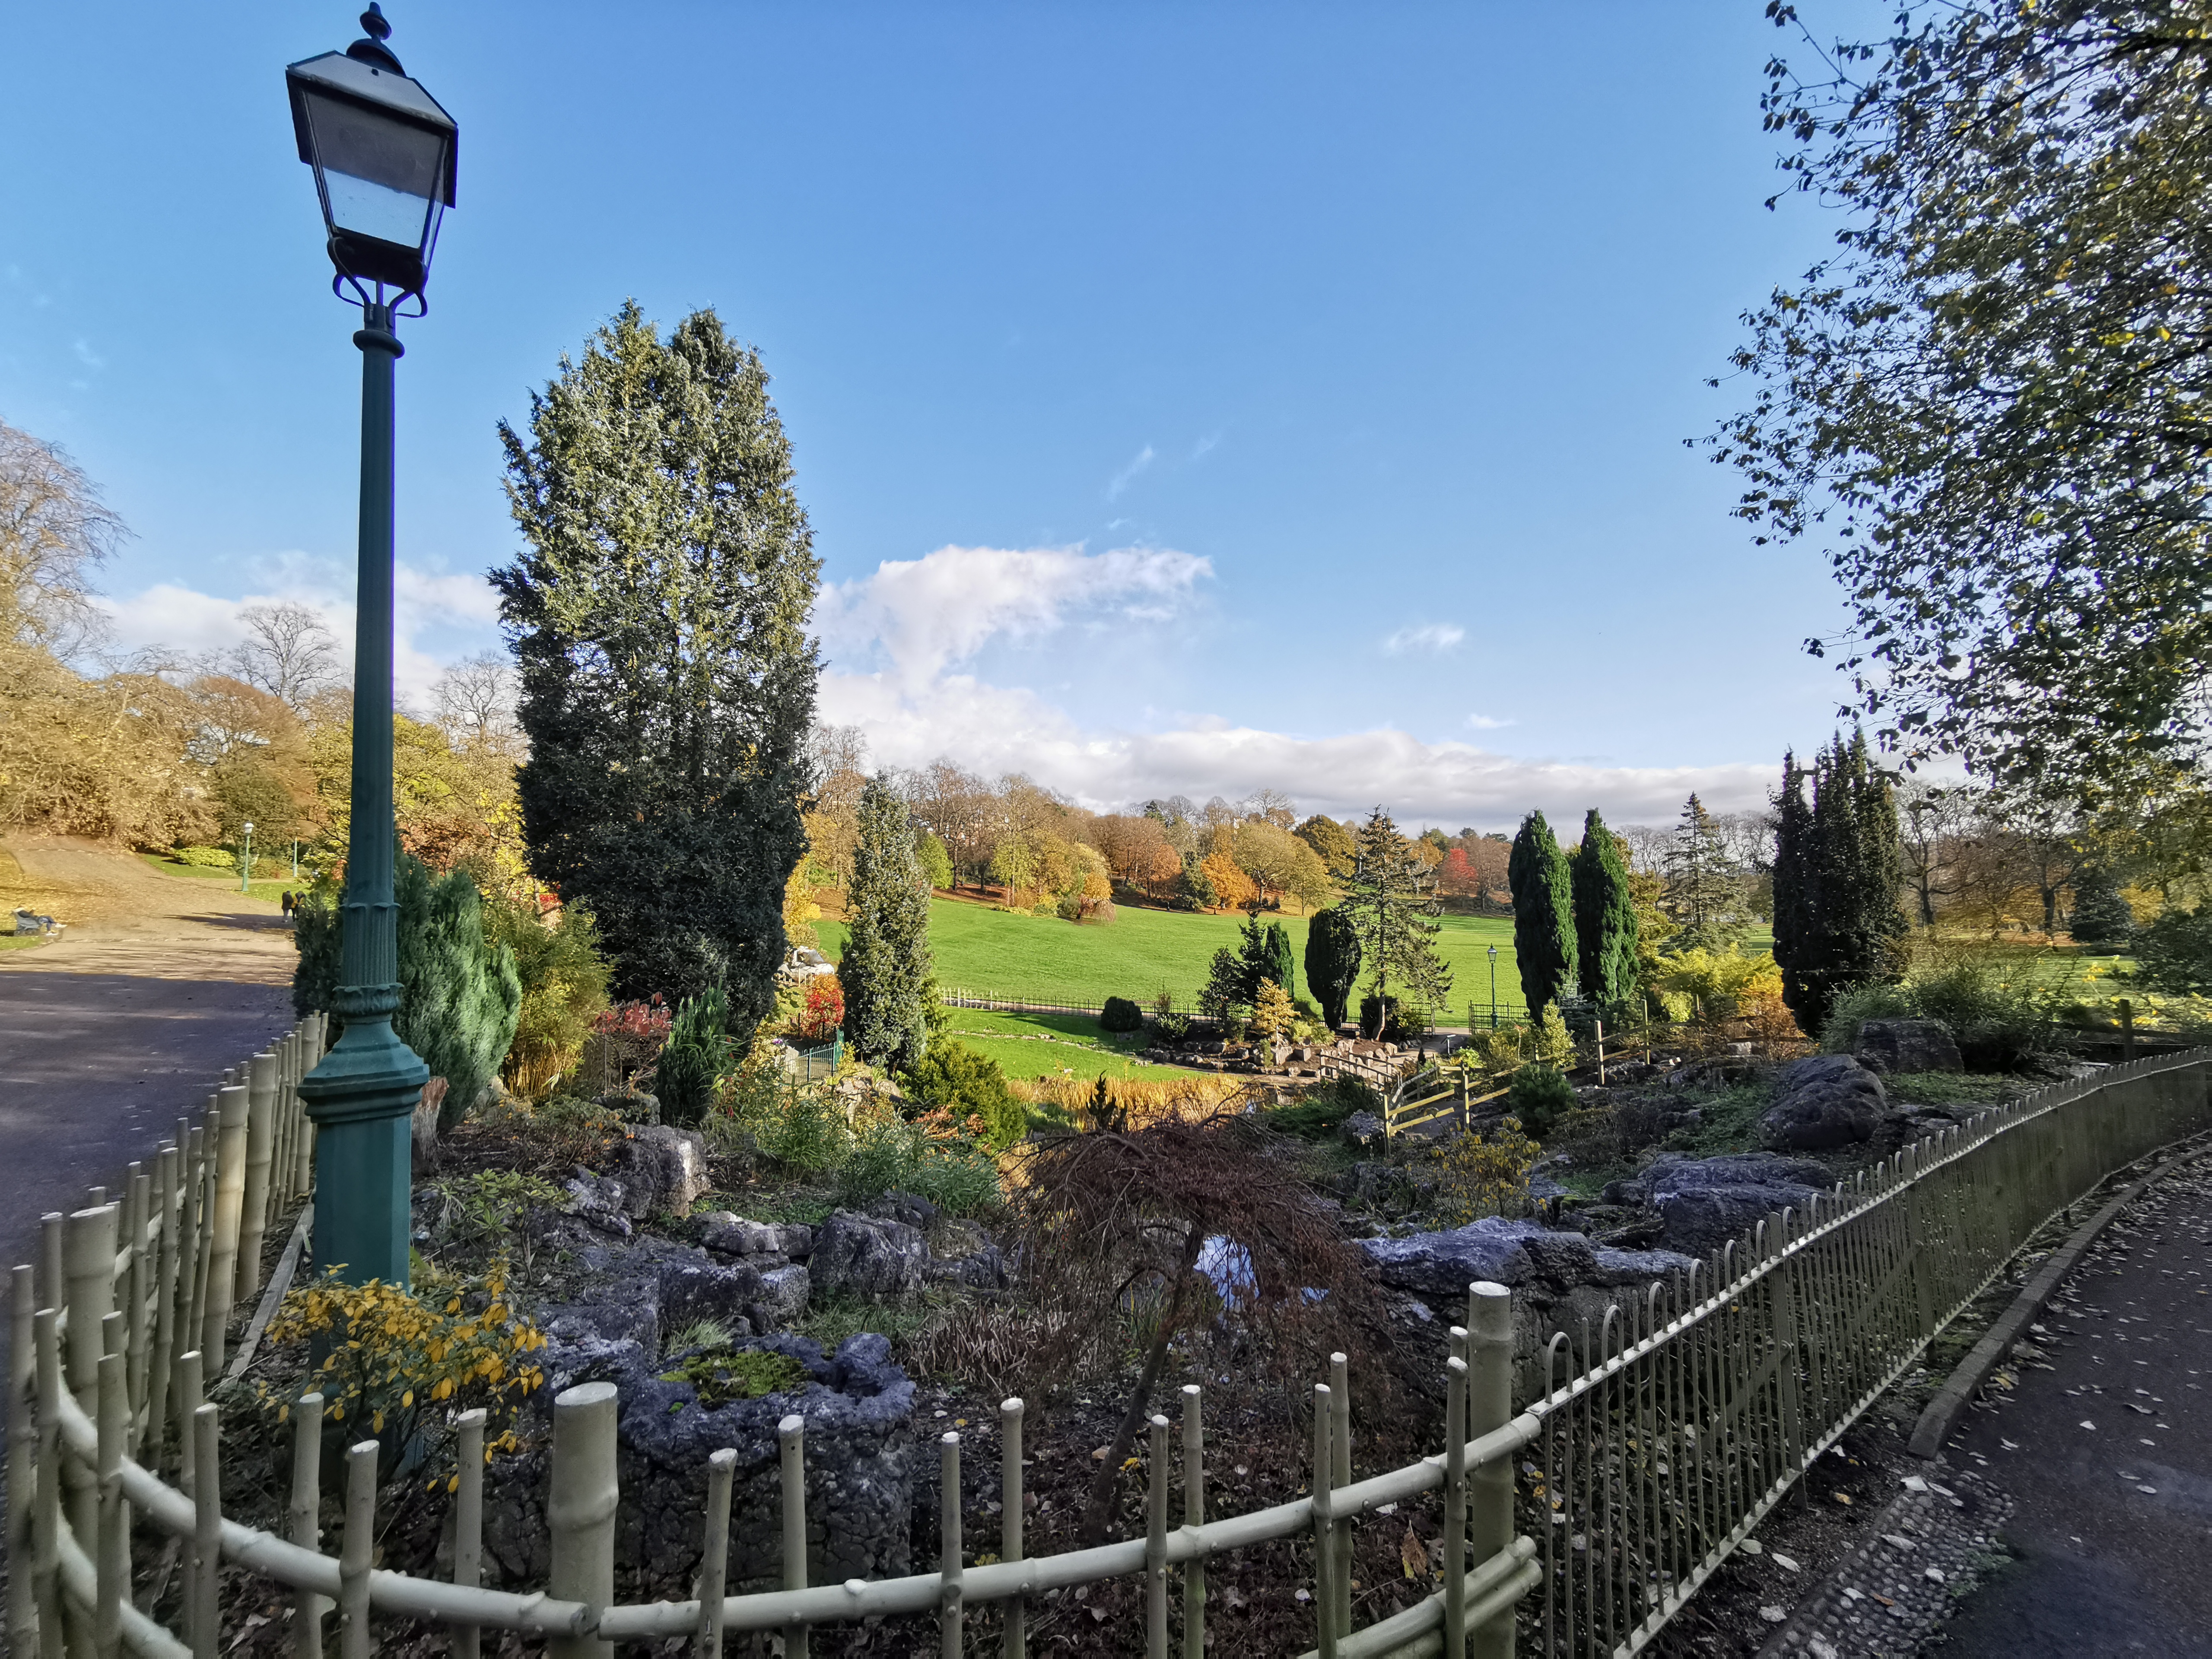
japanese, garden, sky, natural landscape, tree, grass, leaf, rural area, plant, house, landscape, cloud, autumn, road, photography, sunlight, landscaping, shrub, building